Steve Jordan (drummer)

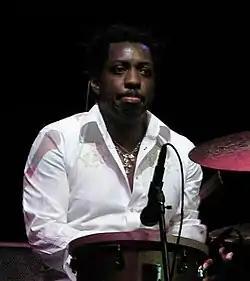
Jordan in 2006

Steve Jordan (born January 14, 1957) is an American musical director, producer, songwriter, and musician. Currently, he is the drummer for the Rolling Stones. During the 1970s and 1980s, he was a member of the bands for the television shows "Saturday Night Live" and "Late Night with David Letterman".